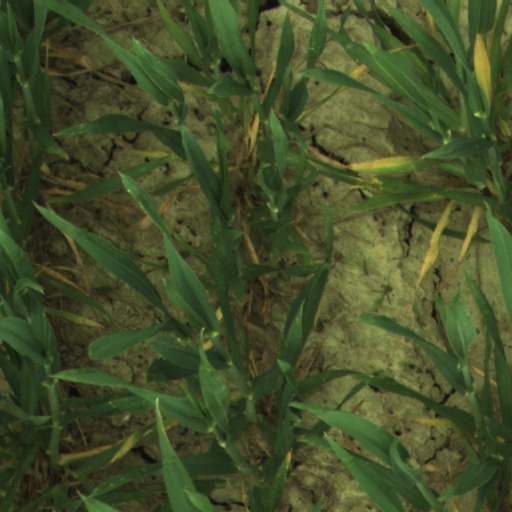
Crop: wheat